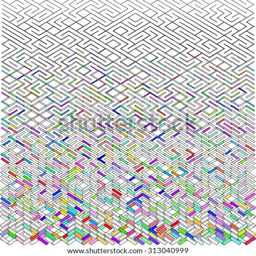
abstract geometric pattern reminiscent of a maze